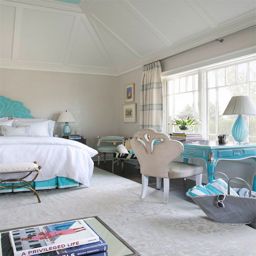
when using multiple colors within a room , particularly strong colors , it is important to distribute them evenly in a well - thought out plan .